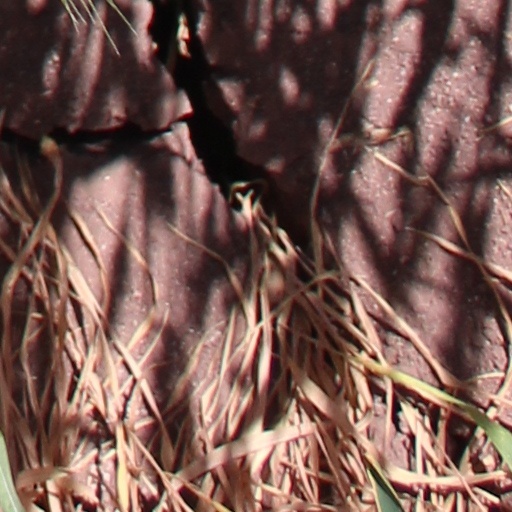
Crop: wheat